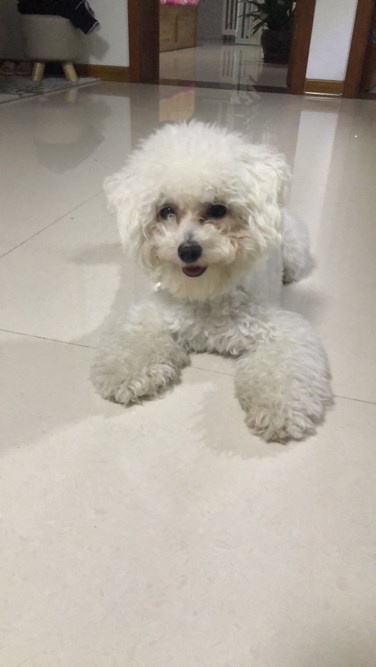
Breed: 3083-n000117-Bichon_Frise